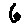
Label: 6